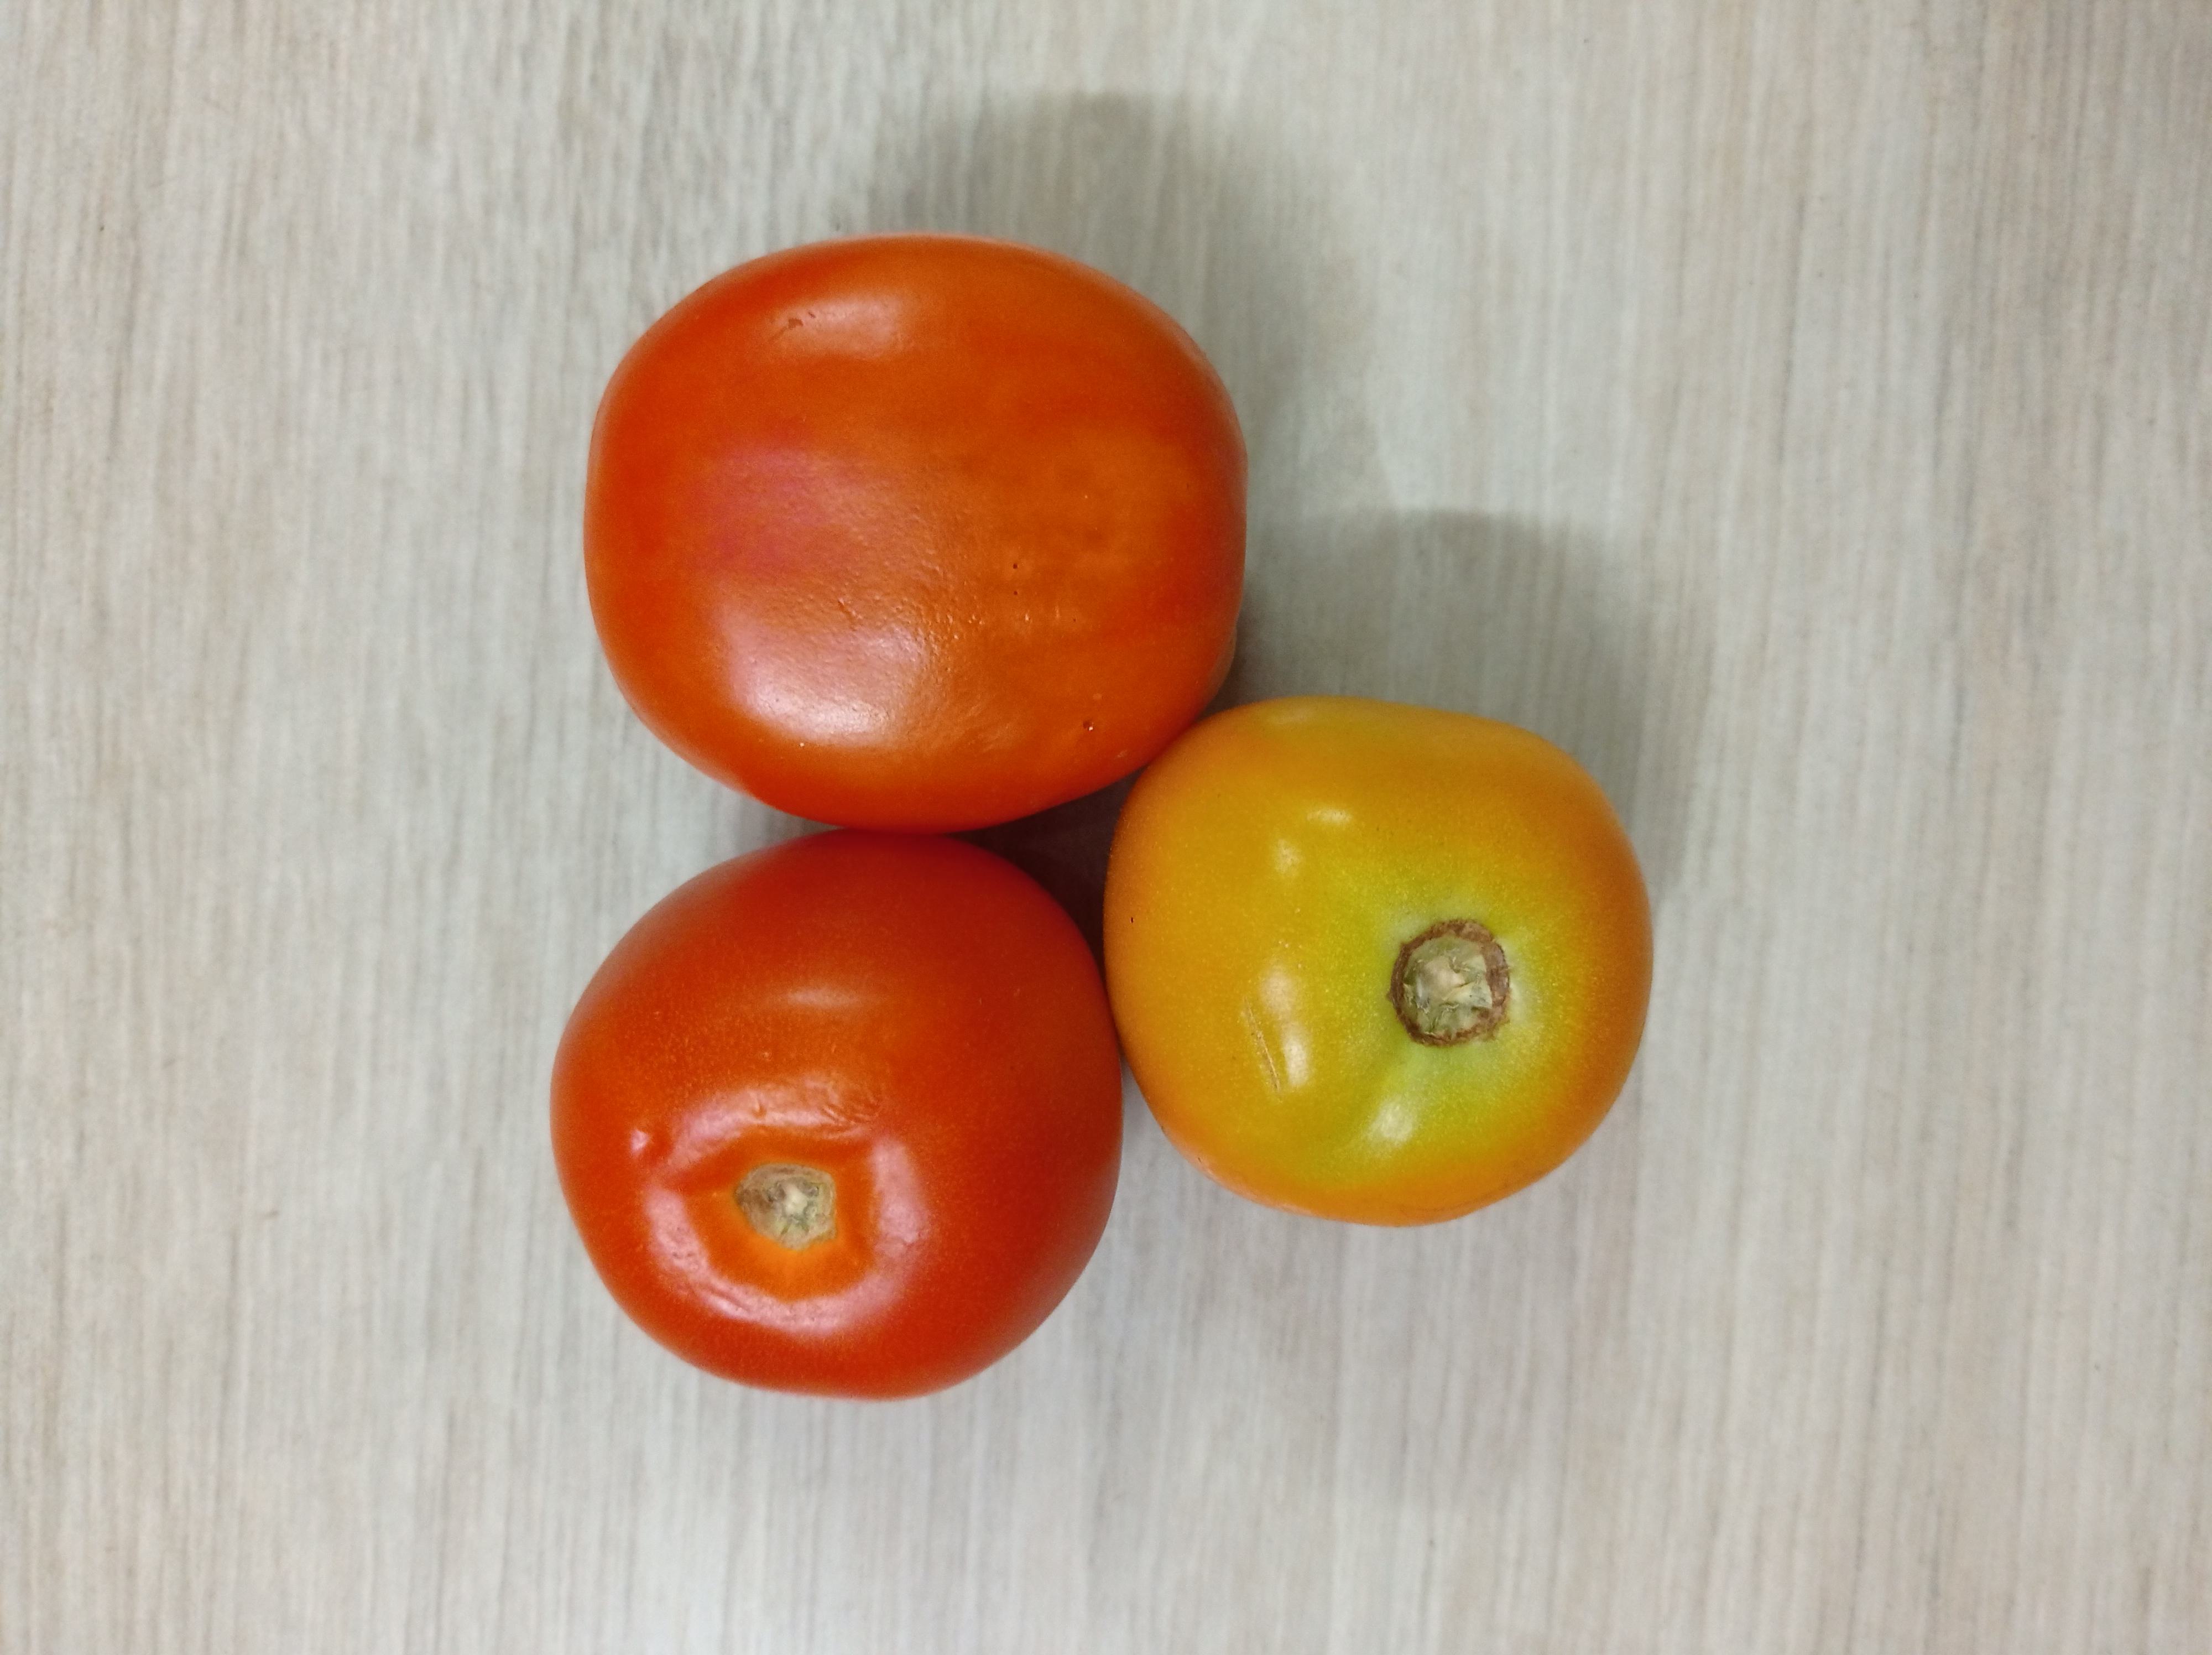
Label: Fresh